Marklowice Górne

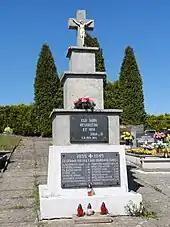
Memorial to local victims of World War II

According to the censuses conducted in 1880, 1890, 1900 and 1910 the combined population of the two villages grew from 1,1941 in 1880 to 1,512 in 1910. The majority were Polish-speaking (between 98% and 99.6%), accompanied by German-speaking minority (at most 18 or 1.6% in 1880) and Czech-speaking people (at most 11 or 1% in 1890). In terms of religion, in 1910 the majority were Roman Catholics (98.4%), followed by Protestants (13 or 0.9%) and Jews (11 or 0.7%). The village was also traditionally inhabited by Silesian Lachs, speaking Cieszyn Silesian dialect.